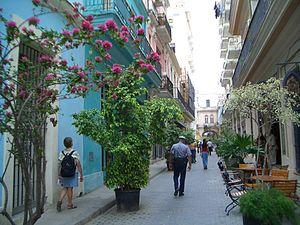
Ruelle fleurie de la Havane Cuba
La classification des sept nouvelles villes-merveilles s'est faite à l'initiative de la New Seven Wonders Foundation dirigée par Bernard Weber. Cette fondation aussi à l'origine du projet des sept nouvelles merveilles du monde et des sept nouvelles merveilles de la nature a rendu public le classement définitif des sept nouvelles villes-merveilles le 7 décembre 2014 à Dubaï.